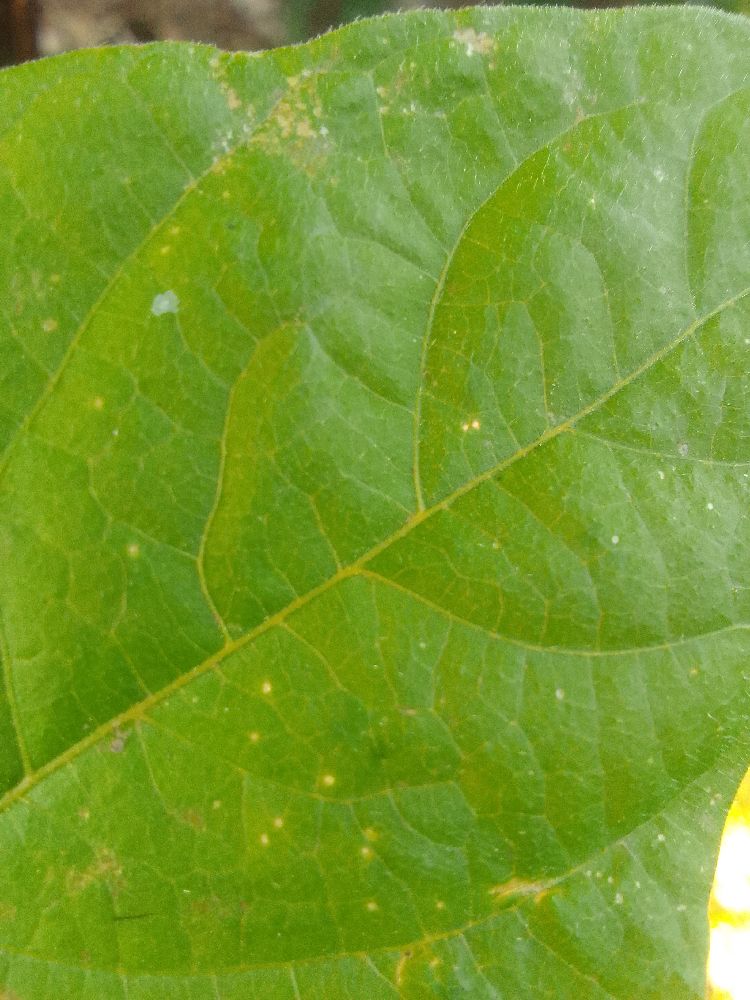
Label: healthy